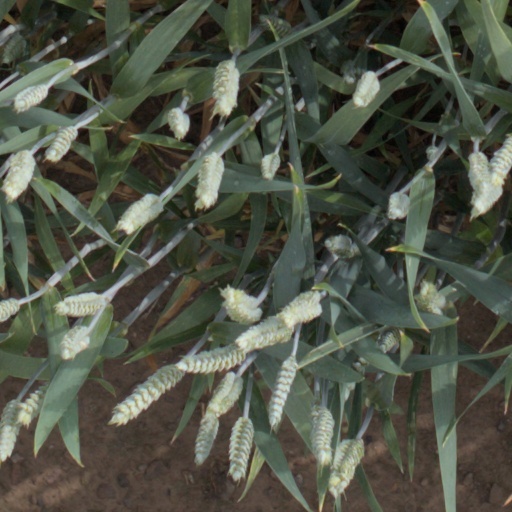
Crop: wheat